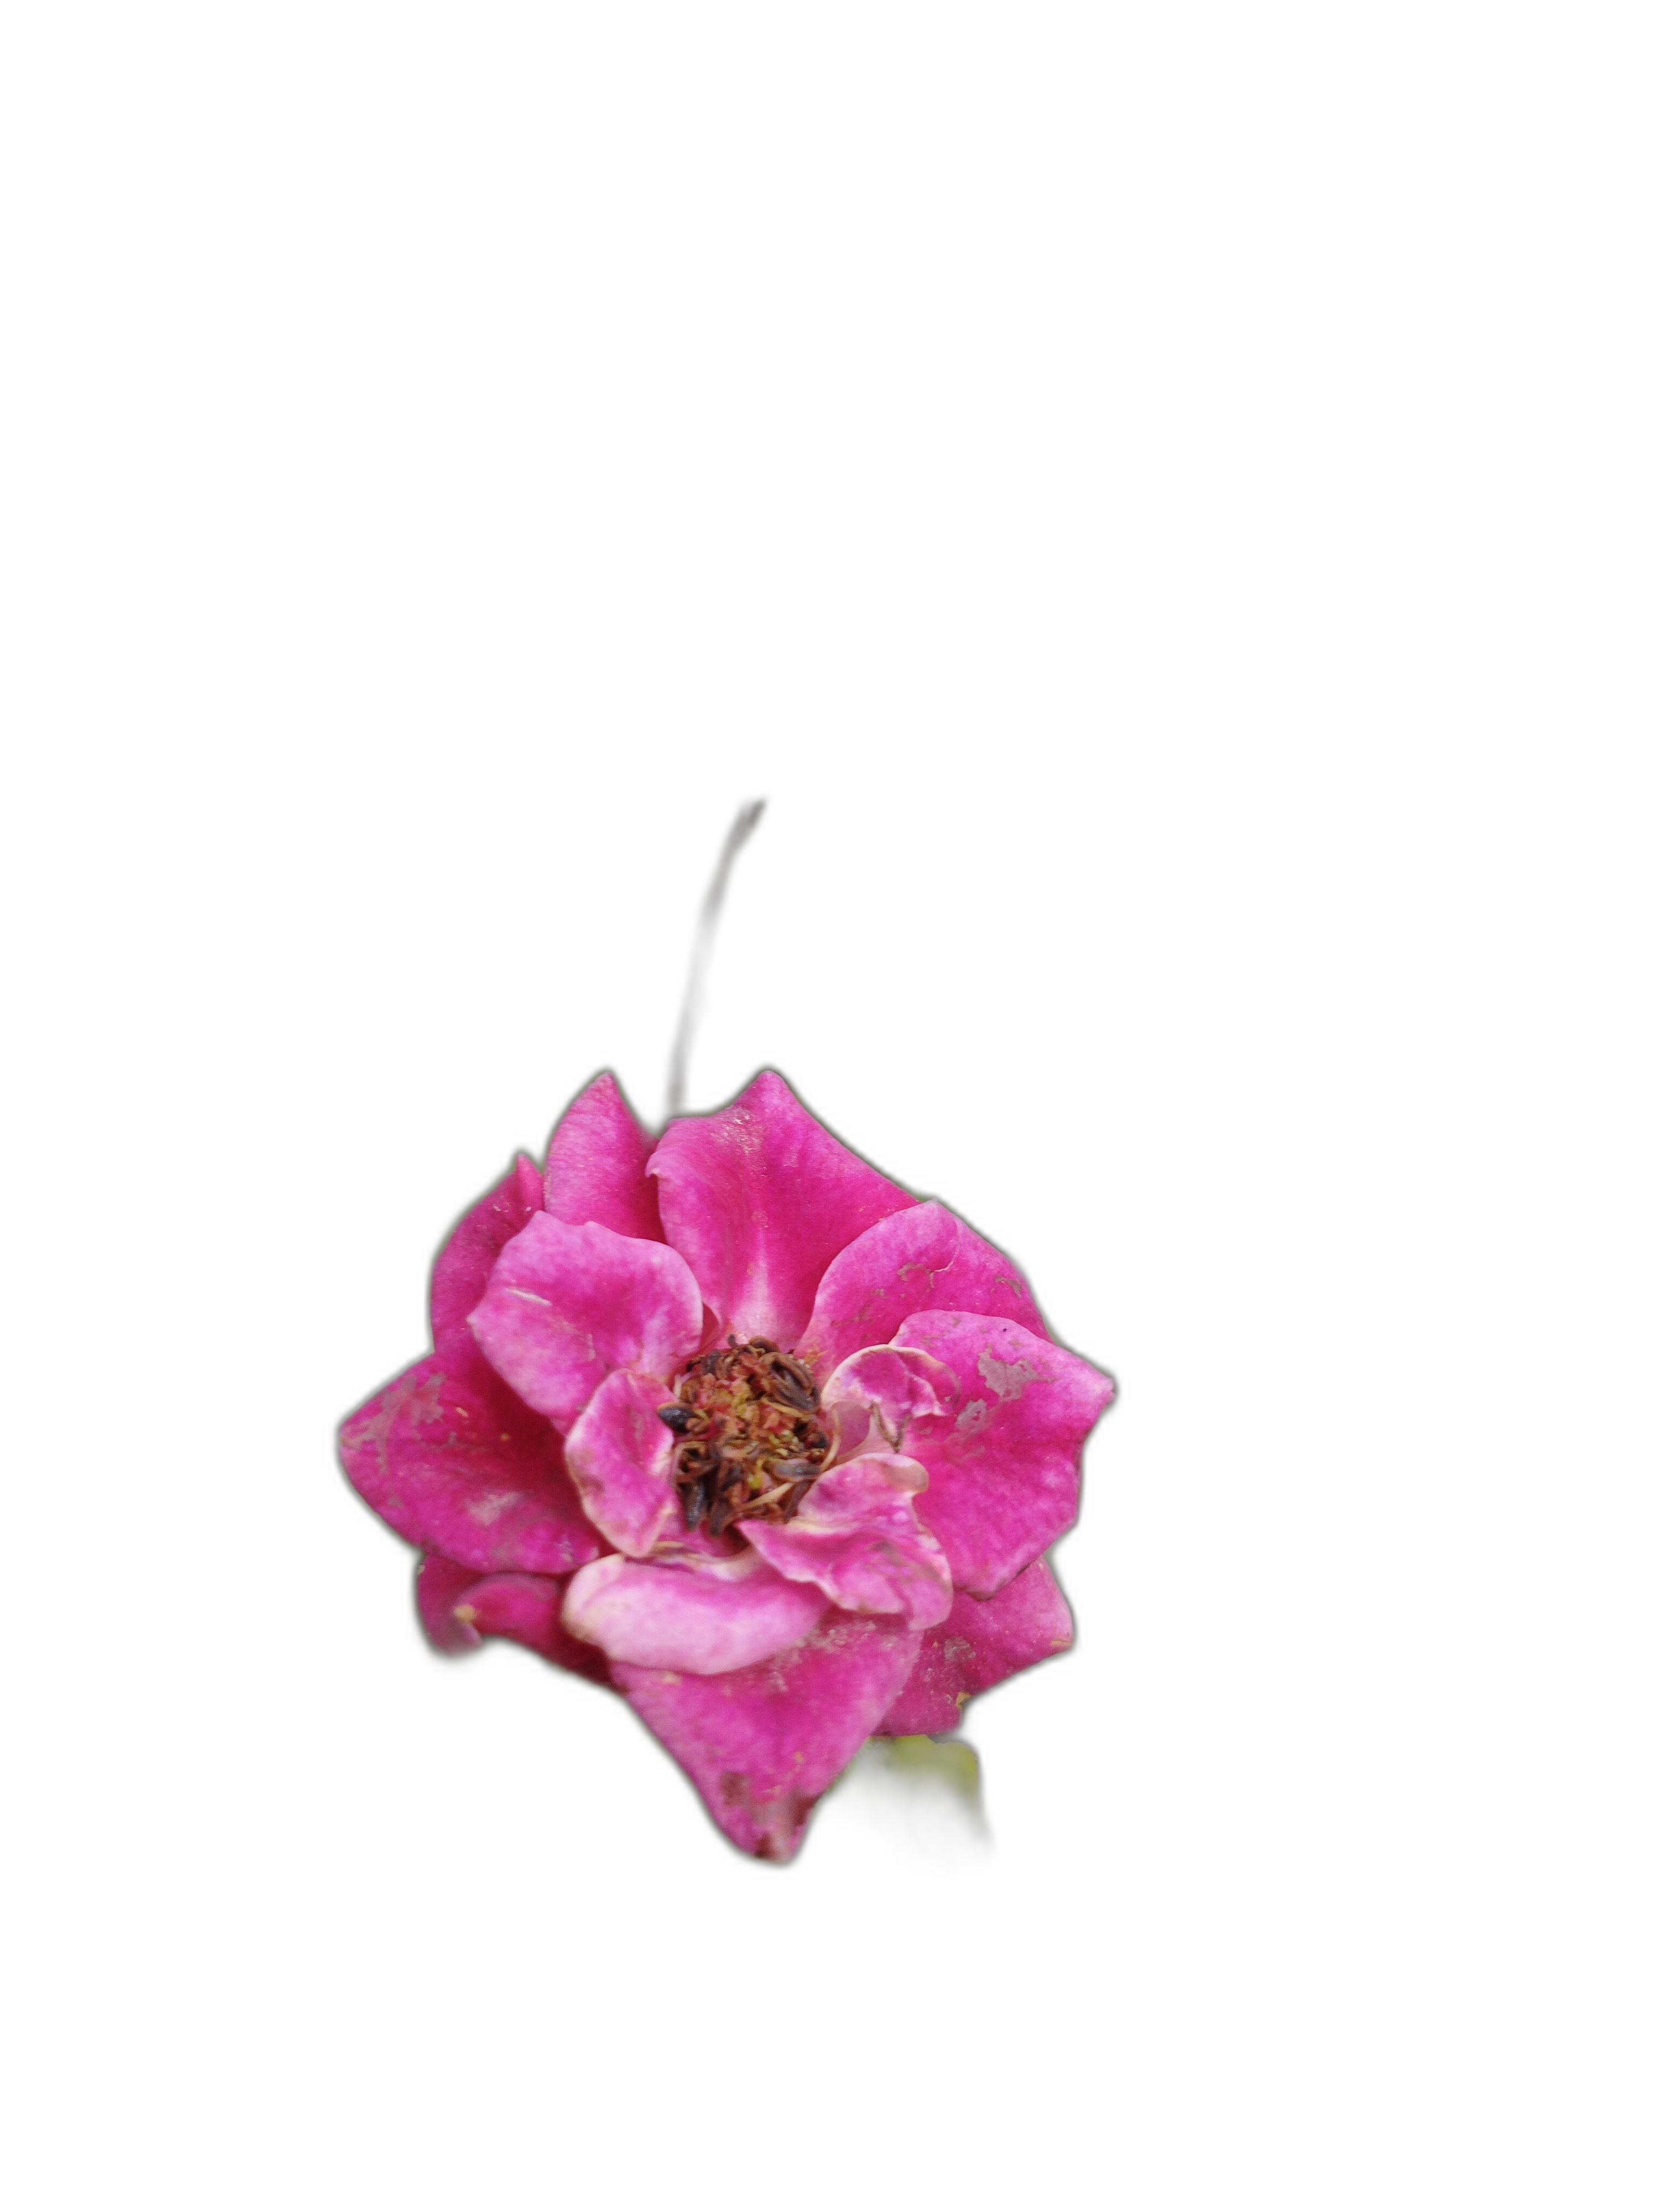
Label: Rose